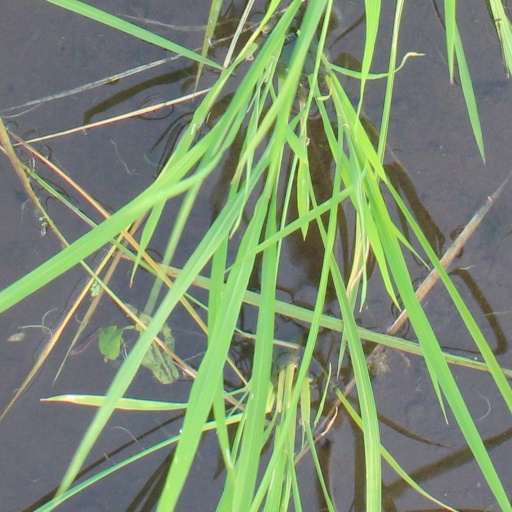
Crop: rice